Beda Regaus

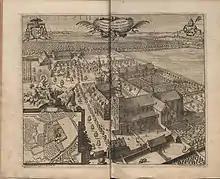
The Abbey of Affligem in the mid-17th century (image from Chorographia Sacra Brabantiae by Antonius Sanderus - 1659)

Beda Regaus (1718–1808) was the provost of Affligem Abbey during the disturbances of the French Revolutionary Wars. He was also active as a monastic historian, hymnwriter, and poet.